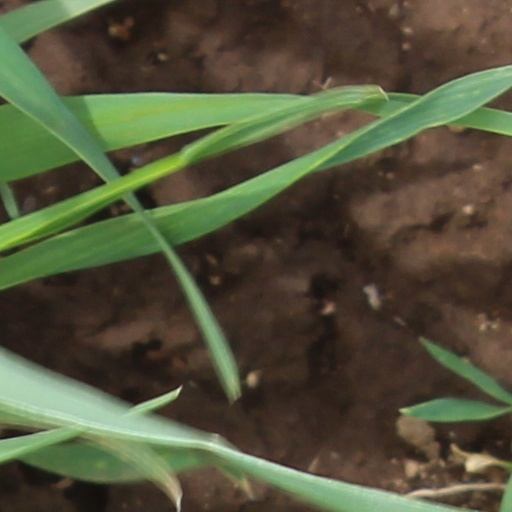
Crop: wheat